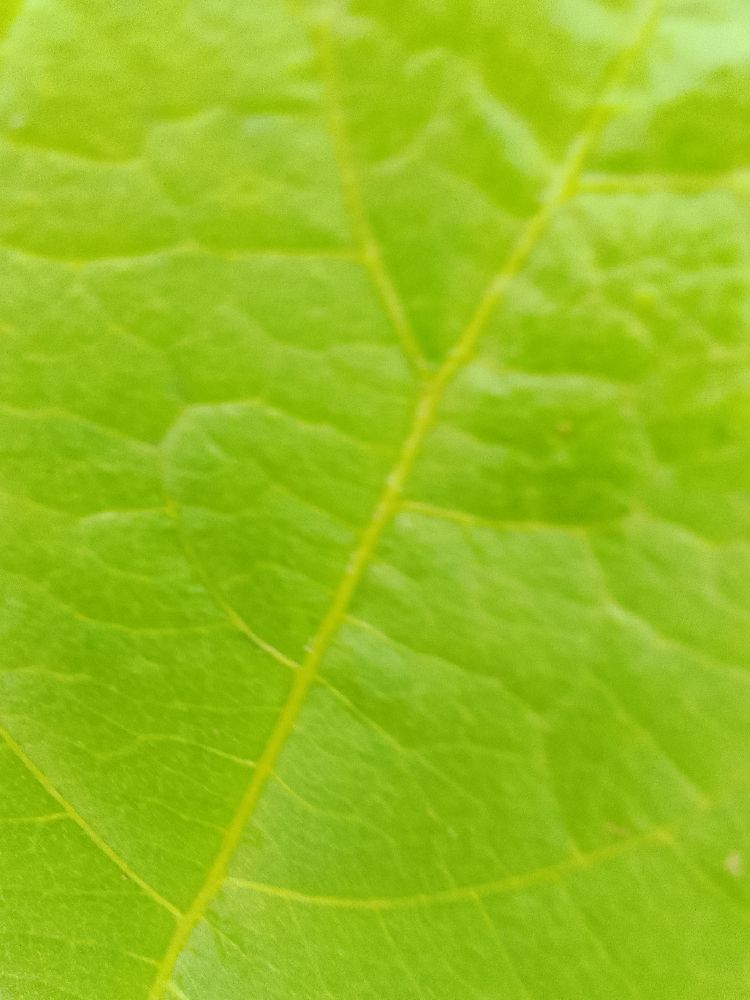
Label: healthy